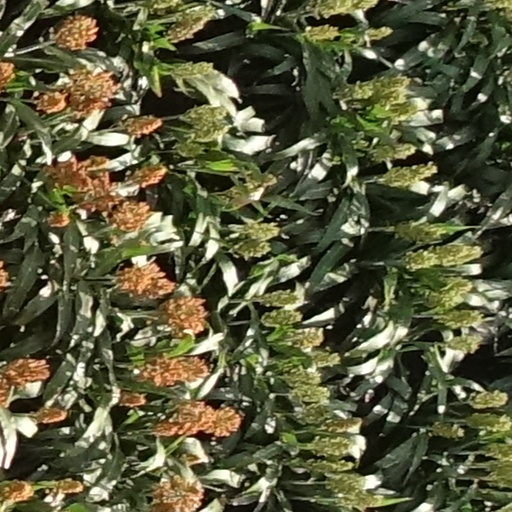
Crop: sorghum